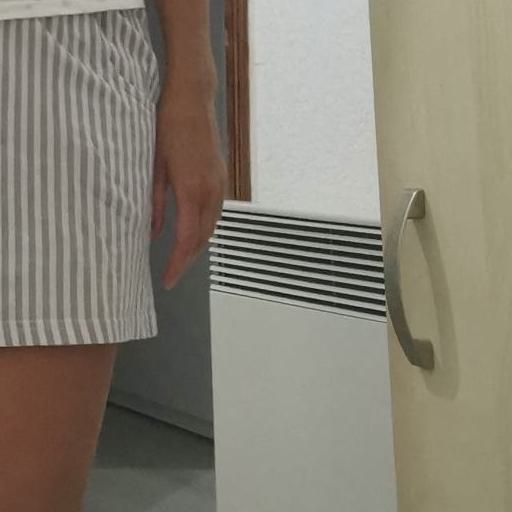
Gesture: no_gesture